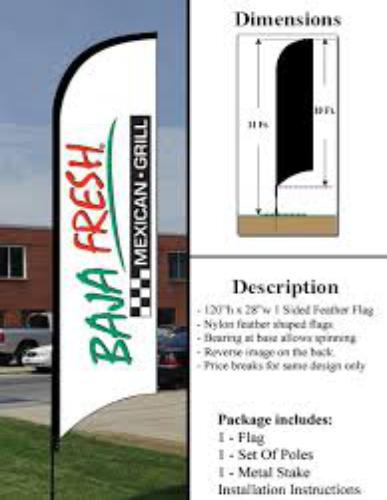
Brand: Baja Fresh
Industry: Food